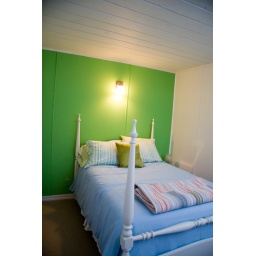
Second bedroom in the house, facing the water with full windows, full bed sleeps 2.